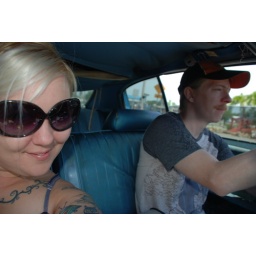
we go to post office almost daily and ive worn the same dress 3 days in a row!!